Colegio de Montalban

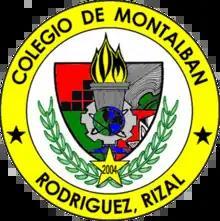
The Colegio de Montalban Seal

Colegio de Montalban (CdM; formerly known as the ) is a government-funded university in Kasiglahan Village, Rodriguez, Rizal, Philippines. It was established on September 25, 2003 by virtue of Municipal Ordinance No. 03-24, and approved by the Sangguniang Bayan ng Rodriguez to provide vocational-technical and higher education to help alleviate poverty.